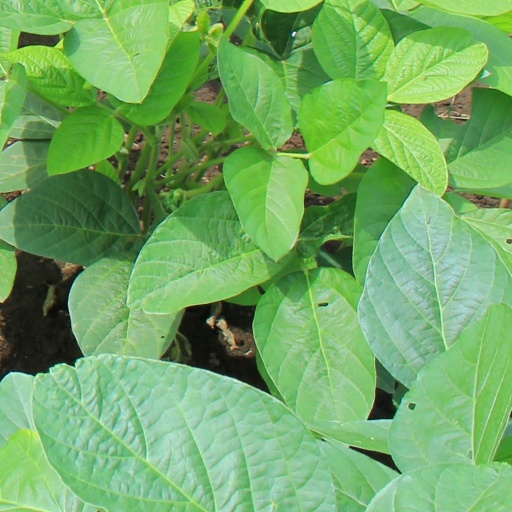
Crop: soybean